Lonicera maackii

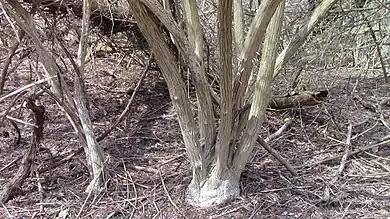

In the understories of deciduous woodlands of the eastern United States it forms dense thickets, the shade of whose canopies prevent the growth of native shrubs, juvenile trees, and wild flowers. Uncontrolled, these growths result in almost monocultural thickets of Amur honeysuckle. The species gravely jeopardizes not only the diversity of the invaded ecosystems but even the regeneration of woodlands, because it reduces the growth and diversity of native seedlings. Additional studies indicate that it negatively affects birds and tadpoles. However, other studies have shown a mixture of positive and negative effects on birds, depending on species (McNeish and McEwan, 2016). Effects on invertebrate diversity can also be negative or positive, depending on the taxonomic group (Loomis and Cameron, 2014).